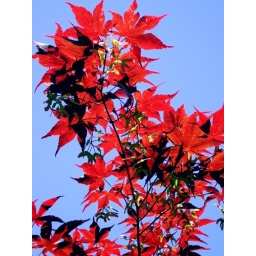
red against blue